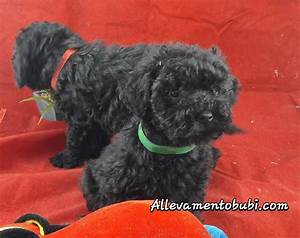
Label: dog